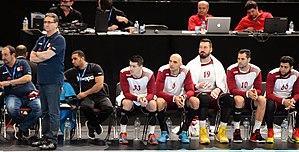
Le 10 janvier 2016 lors du match Norvège / Qatar durant la Golden League à l'AccordHotel Arena (Paris). Valero Rivera (père) et le banc Qatari
Valero Rivera López, né le 14 février 1953 à Saragosse, est un ancien joueur et entraîneur de handball espagnol. Successivement junior, joueur puis entraîneur du FC Barcelone entre 1966 et 2003, il possède l'un des palmarès les plus fournis de l'histoire du handball avec plus de 50 titres dont douze Coupes d'Europe et quinze championnats d'Espagne.
L'équipe du Qatar masculine de handball représente la fédération qatarienne de handball lors des compétitions internationales, notamment lors des tournois olympiques et des championnats du monde.